Elections in Scotland

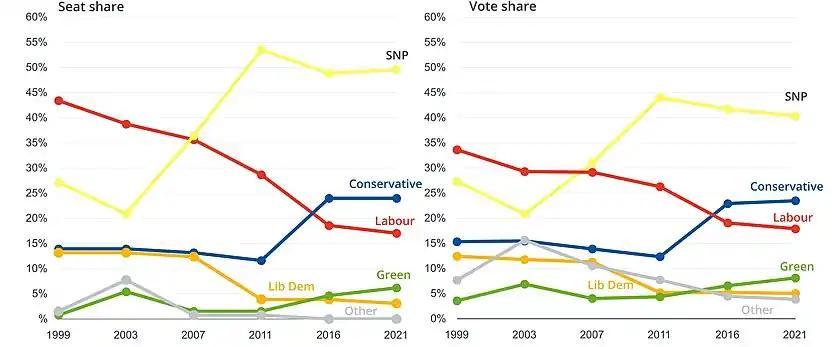
Scottish Parliament election results

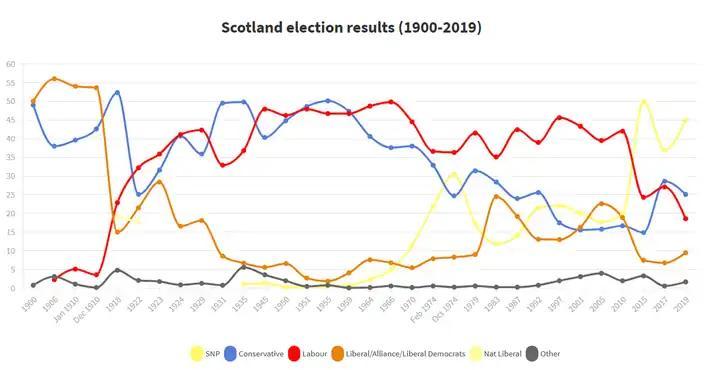
Scotland election results by percentage of popular vote, 1900–2019. Conservative total includes Liberal Unionists 1900–1910 and Liberal Nationals 1931–1964. Liberal total incorporates Liberal Party (1900–1979), Alliance (1983–1987) and Liberal Democrats (since 1992).

Philip Lardner, the Conservative candidate for North Ayrshire and Arran was disowned by the Conservative Party for comments he posted on his website, calling homosexuality 'abnormal'. It was too late for him to be replaced and he still read as the Scottish Conservative & Unionist Party candidate on the ballot paper.